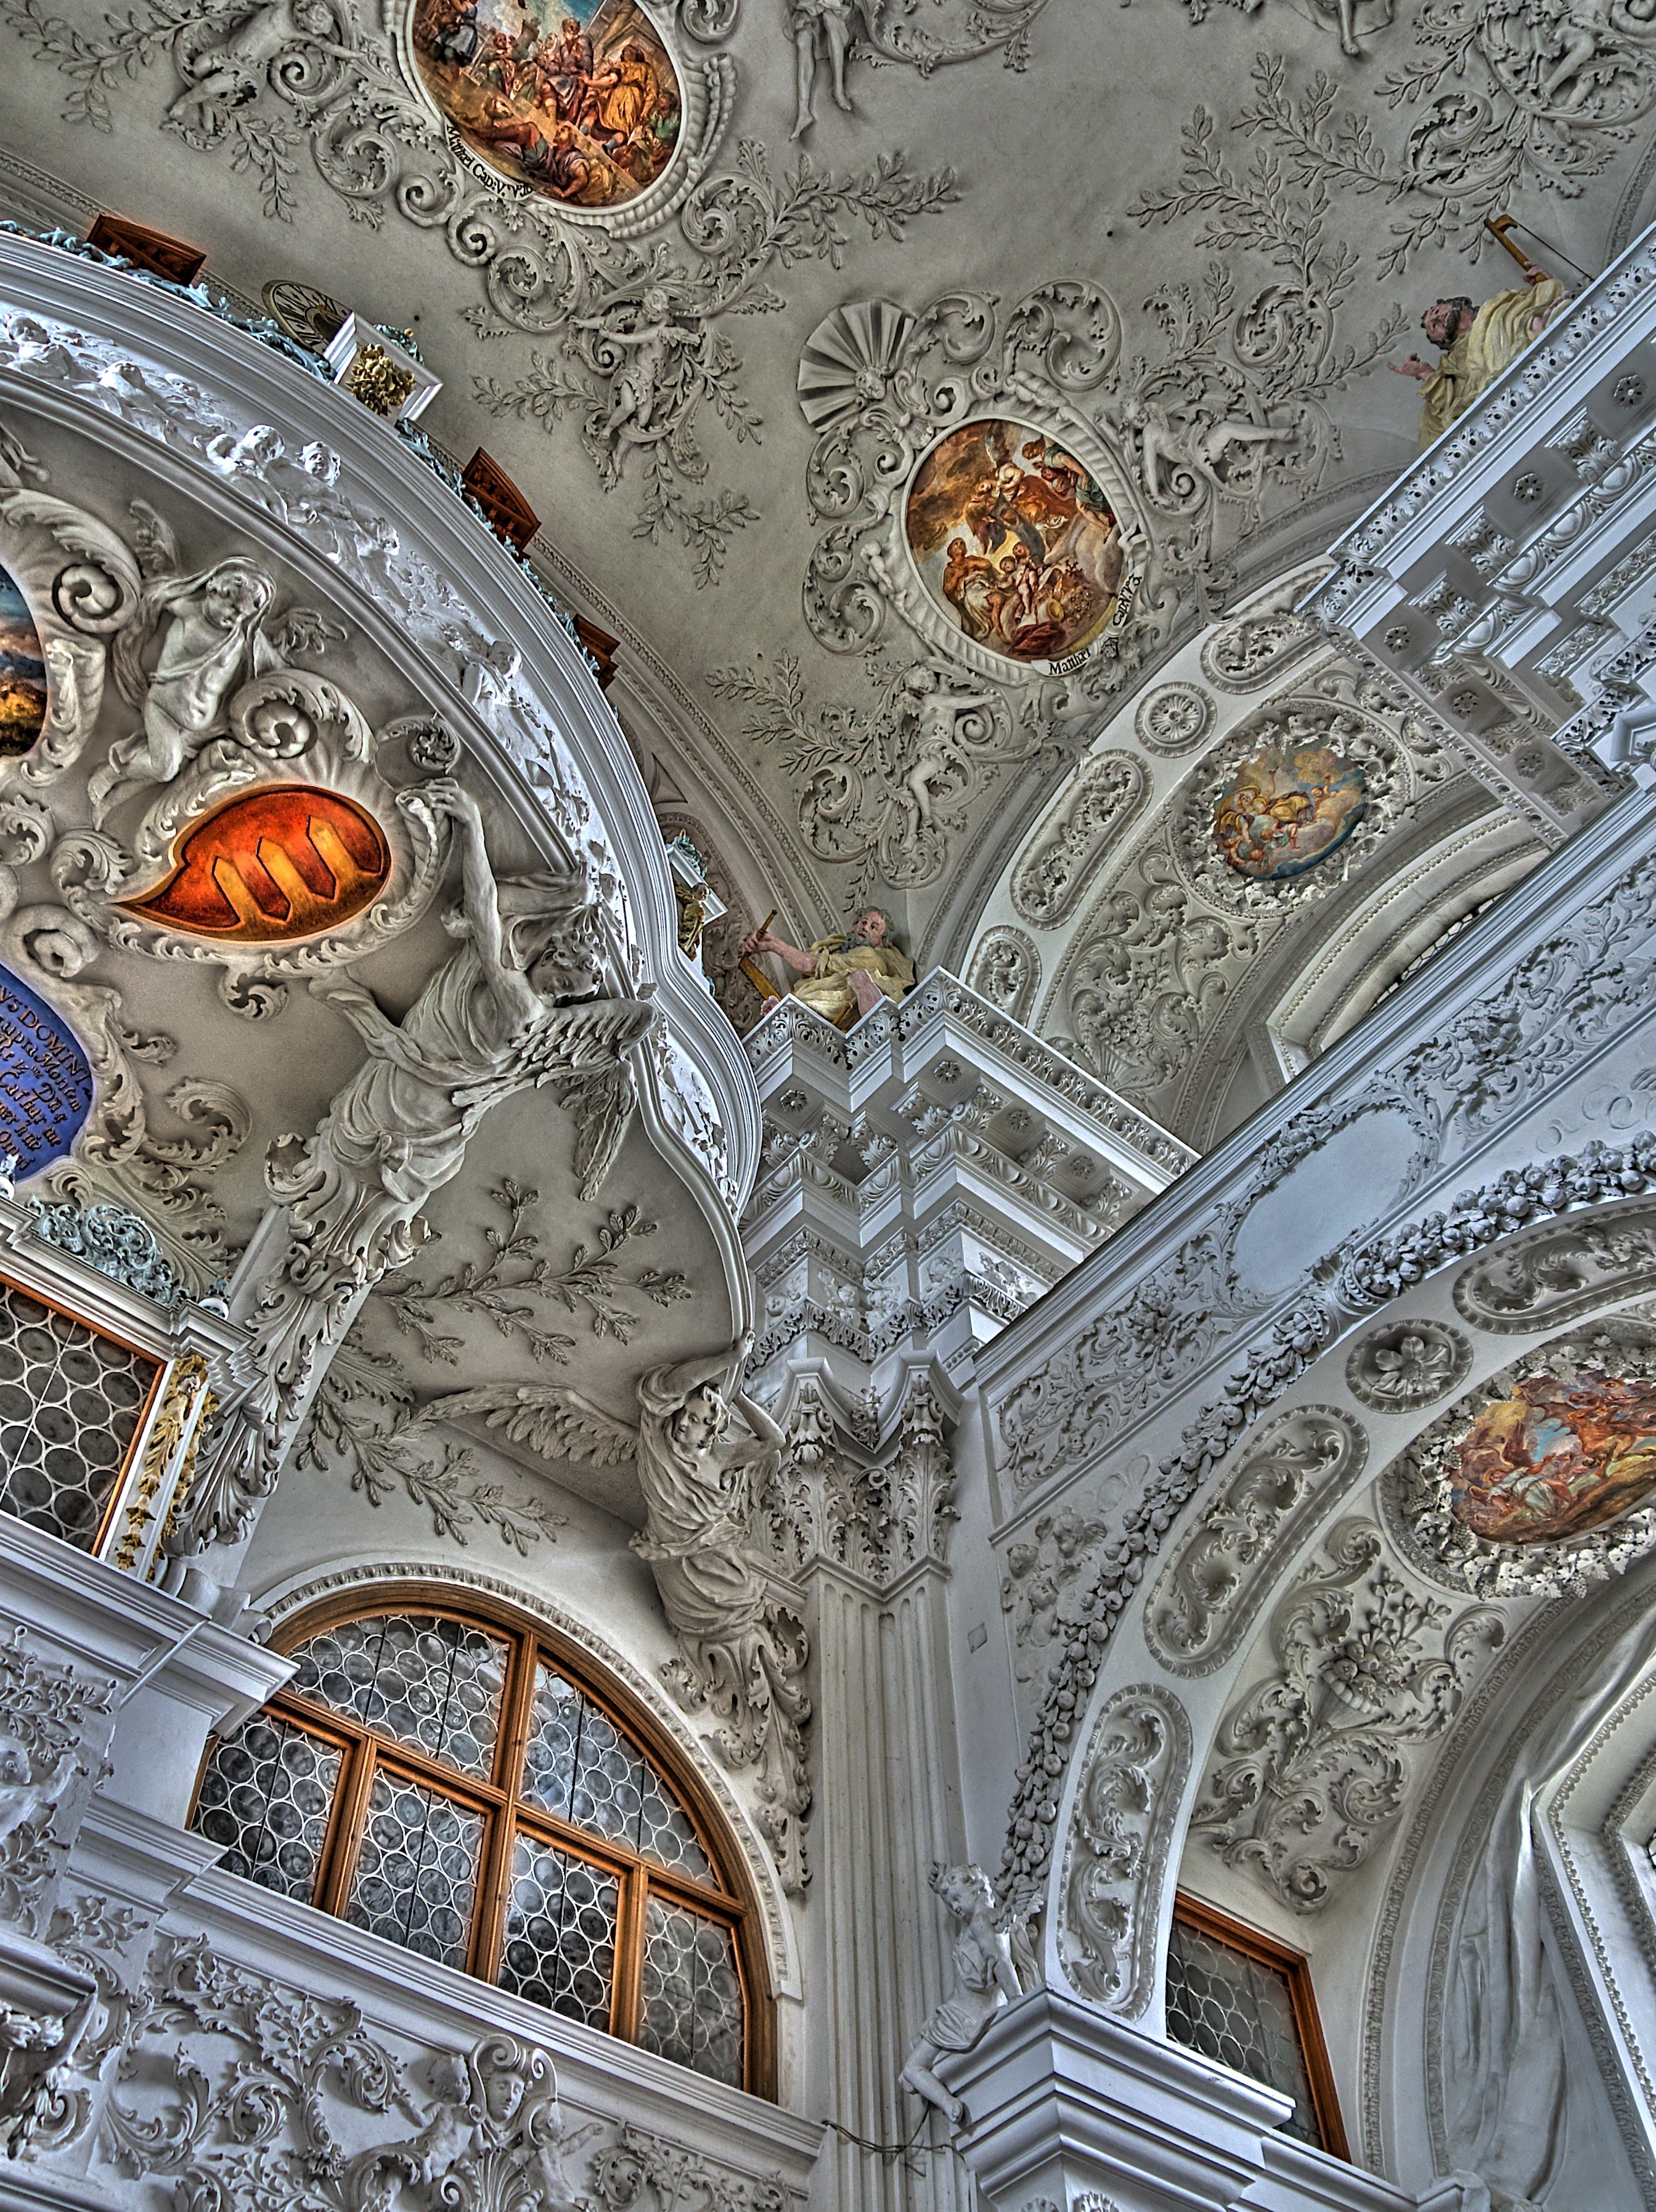
architecture, building, ceiling, church, cathedral, christian, place of worship, cutting, catholic, art, figure, faith, monastery, symmetry, jesus, vault, basilica, dome, historic preservation, ancient history, capuchin monastery